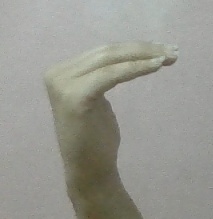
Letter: haa